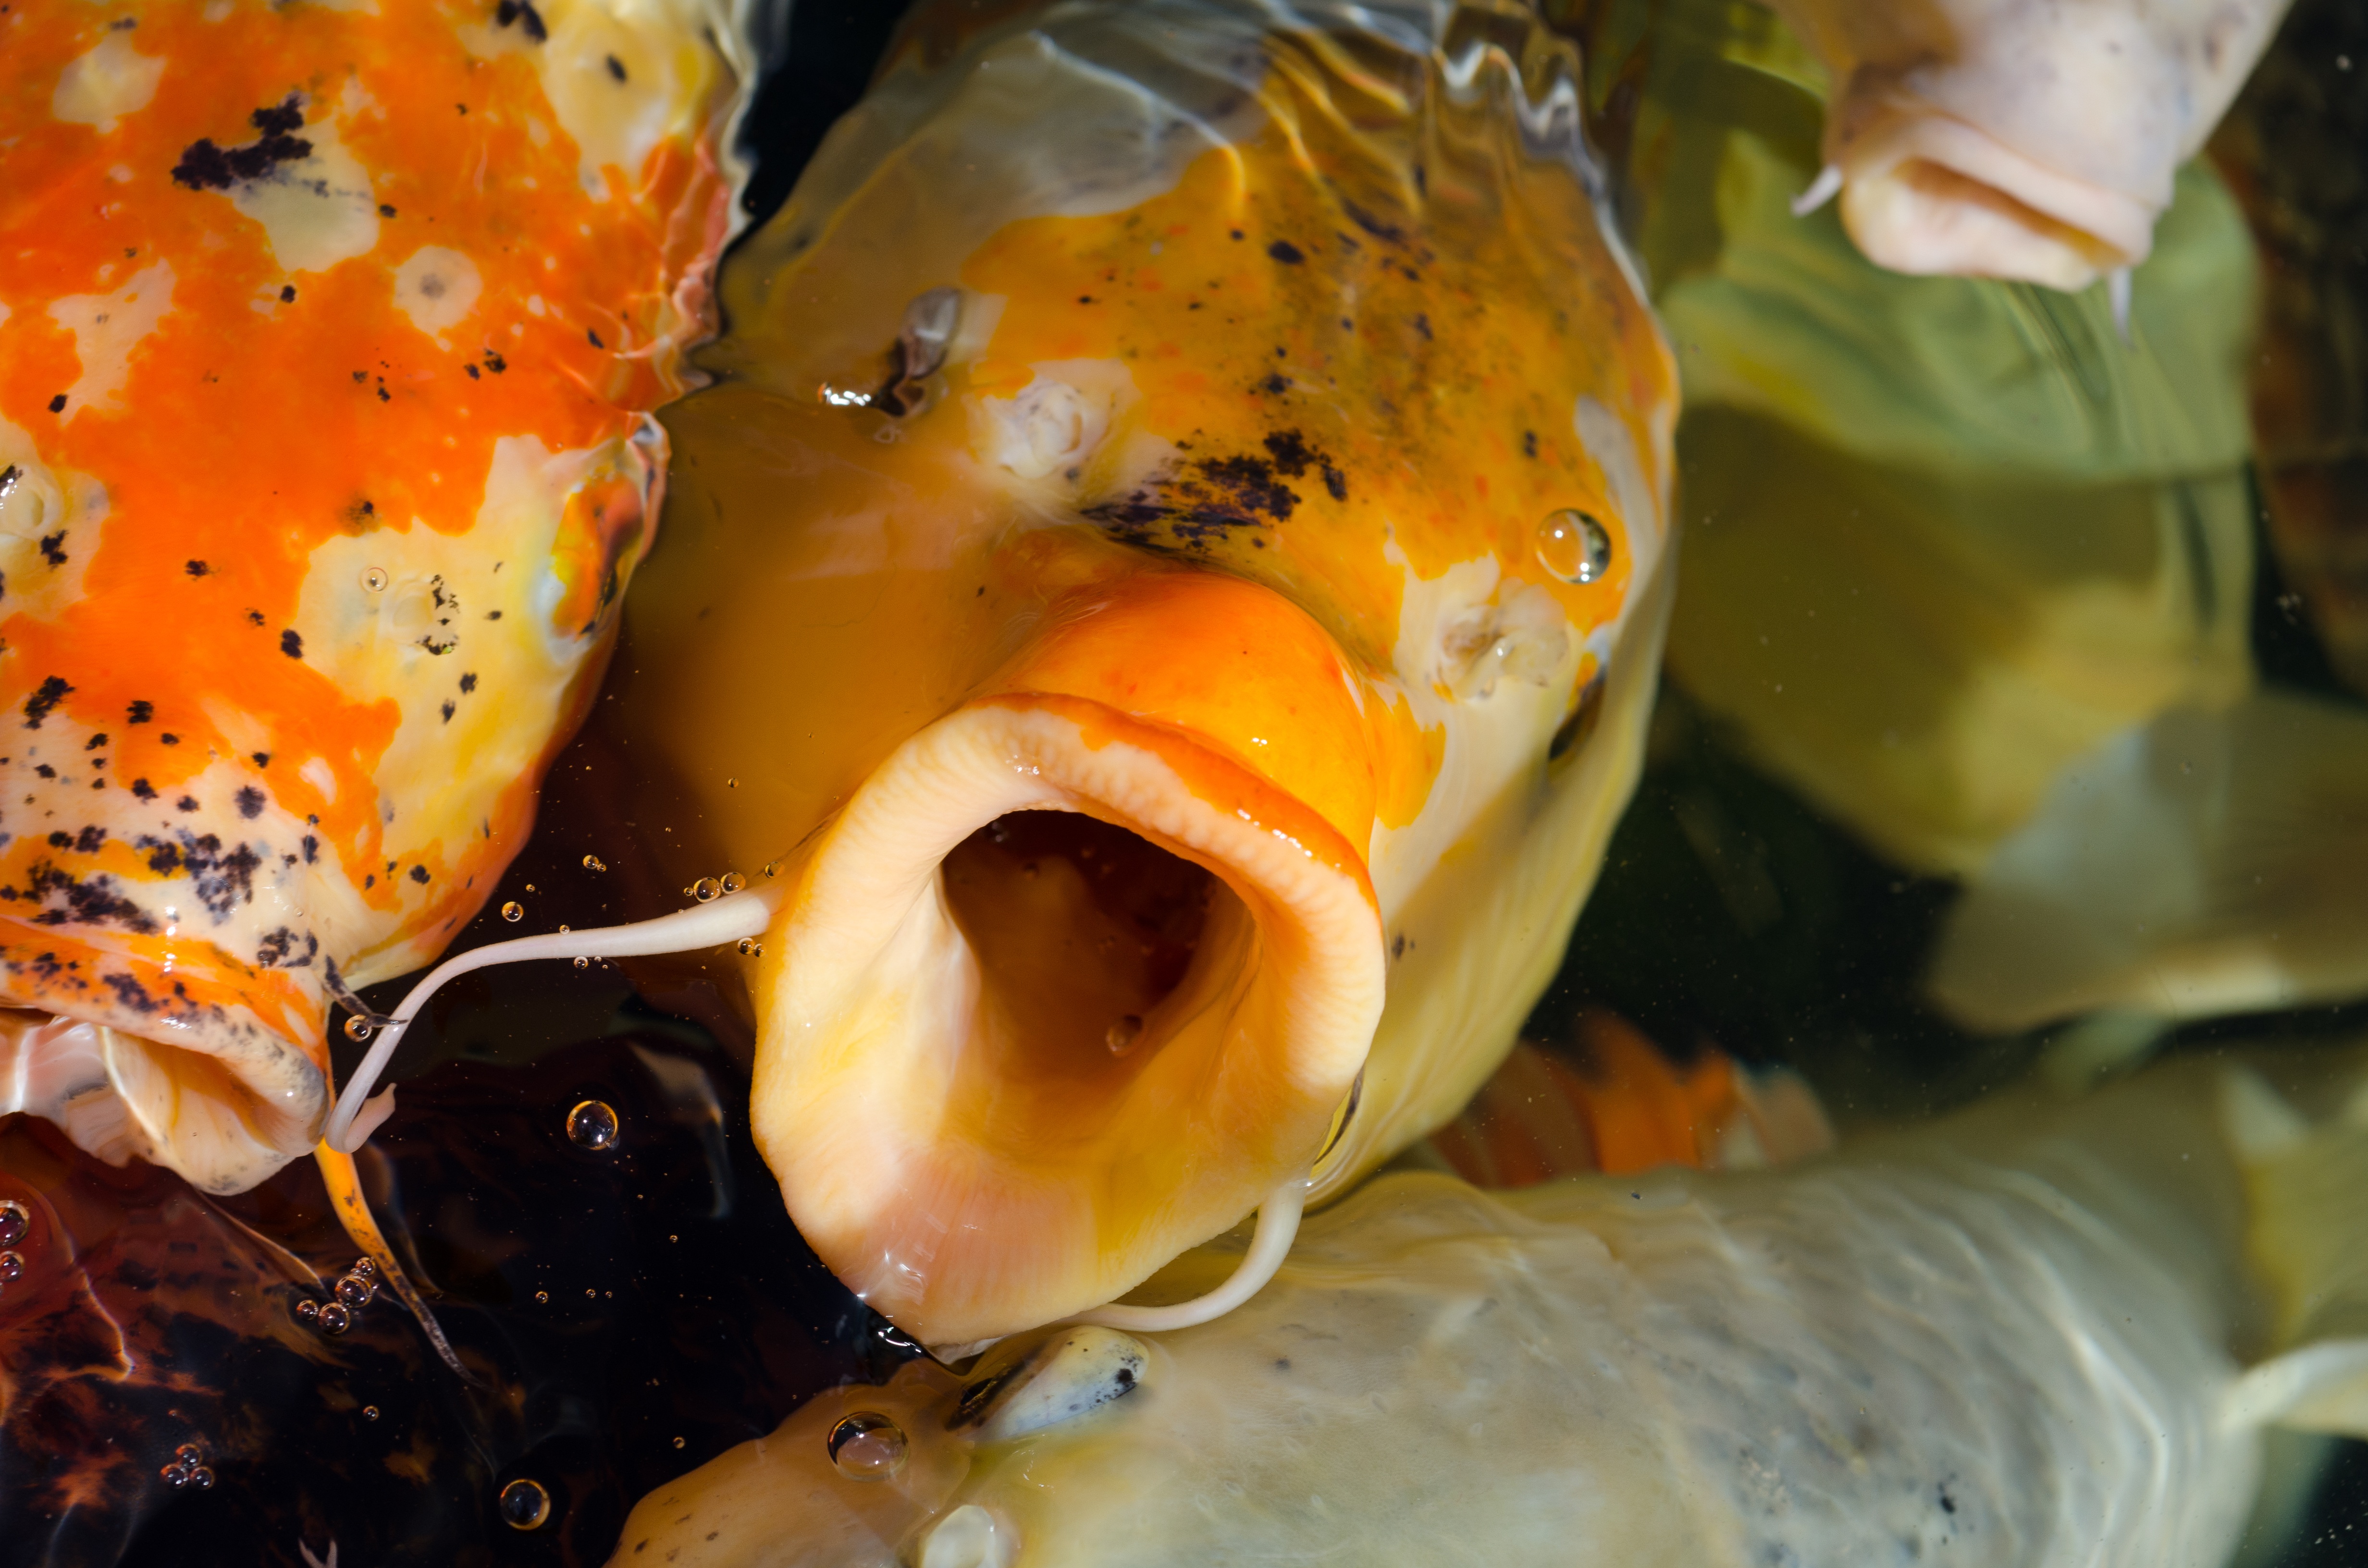
water, nature, animal, pond, asian, swim, orange, dish, meal, food, chinese, red, produce, seafood, fish, japan, cuisine, japanese, china, goldfish, koi, carp, oriental